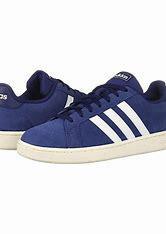
Brand: Adidas
Model: Grand Court